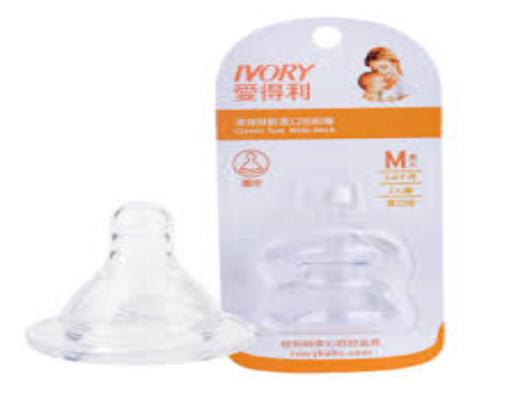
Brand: IVORY
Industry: Necessities